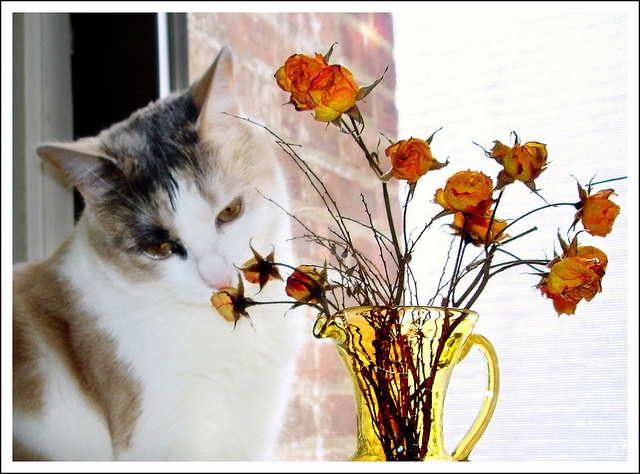
user: Given an image and a question. Answer the question in a short answer. Question: What type of flowers is the cat sniffing? Short Answer:
assistant: rose